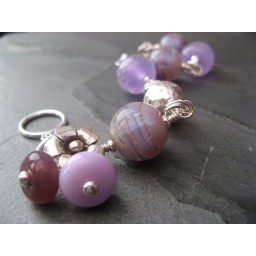
Gorgeous artist beads by Izzy, hand wrapped in 0.7mm sterling silver wire, with a detailed flower charm.